František Plánička

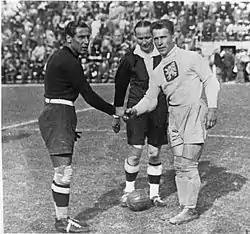
Goalkeepers and captains Gianpiero Combi (left) and František Plánička shake hands at the Stadio Nazionale PNF before the 1934 FIFA World Cup final won by Italy 2–1 on 10 June 1934

Plánička helped Czechoslovakia qualify to the 1934 World Cup, and was the team's captain in the tournament. Despite not being able to keep a single clean-sheet throughout the tournament, he led his nation to victories over Romania in the first round, Switzerland in the quarterfinals, and Germany in the semifinals to advance to the final.